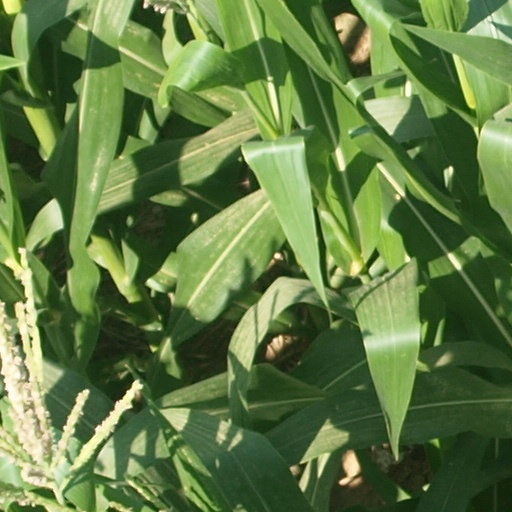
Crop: maize; corn